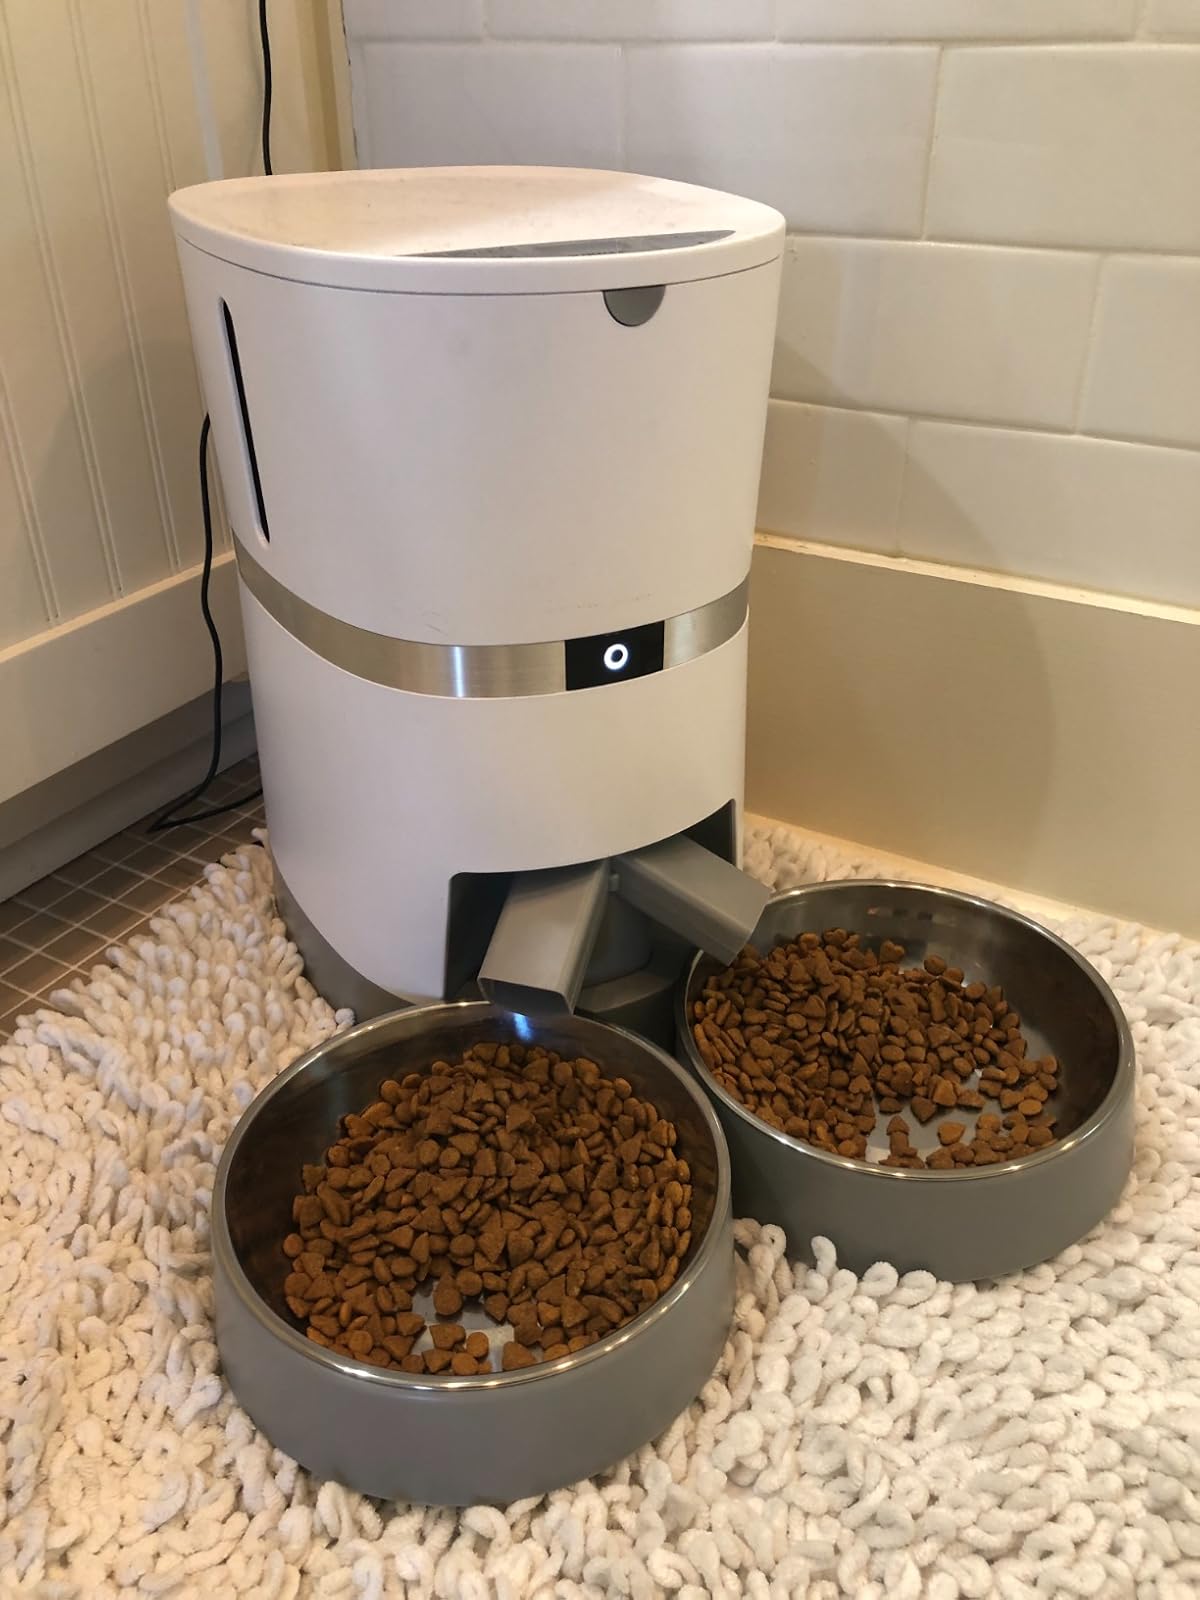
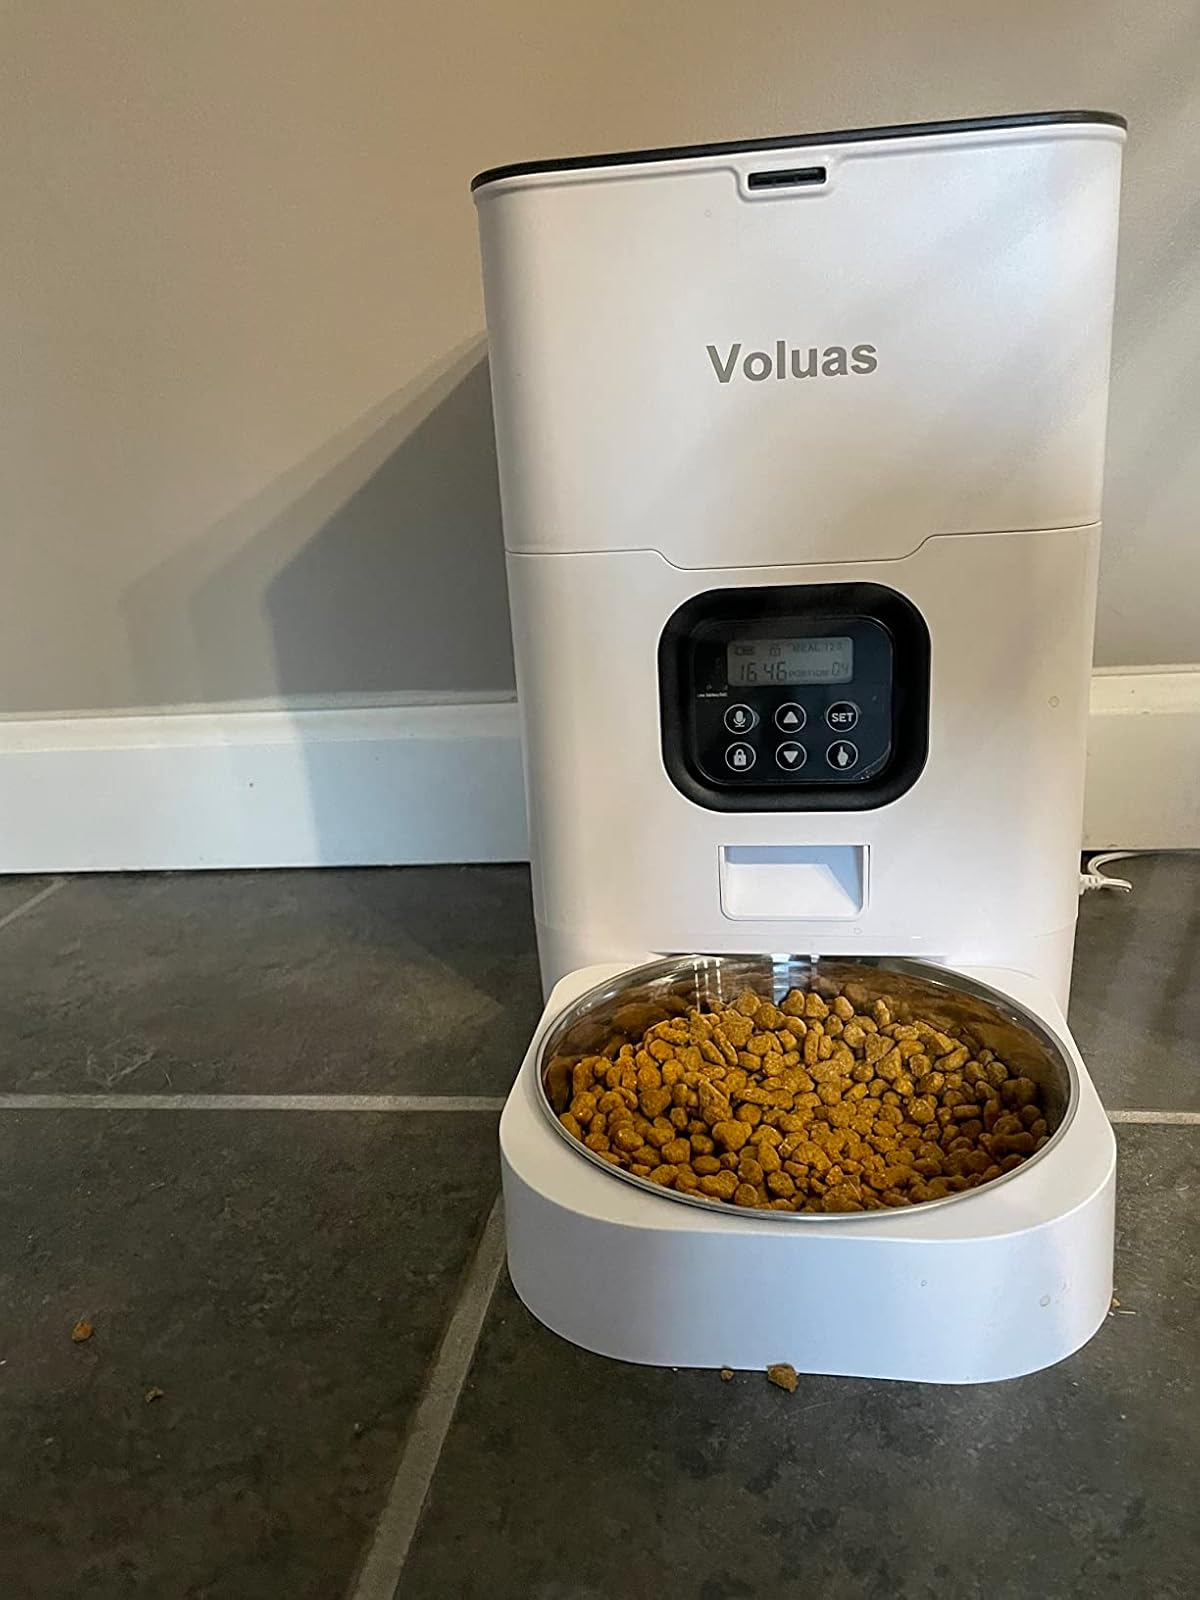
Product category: items_feeder
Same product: no